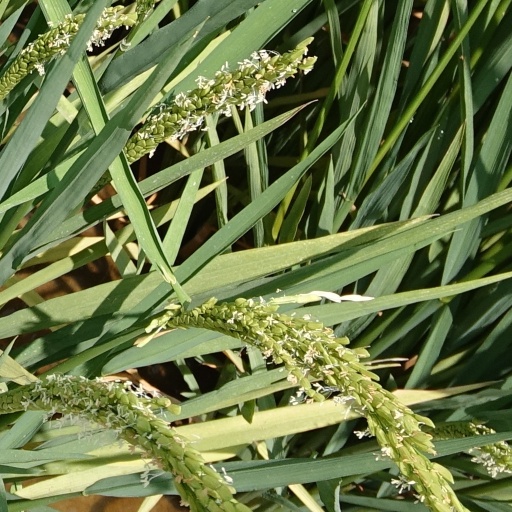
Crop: rice